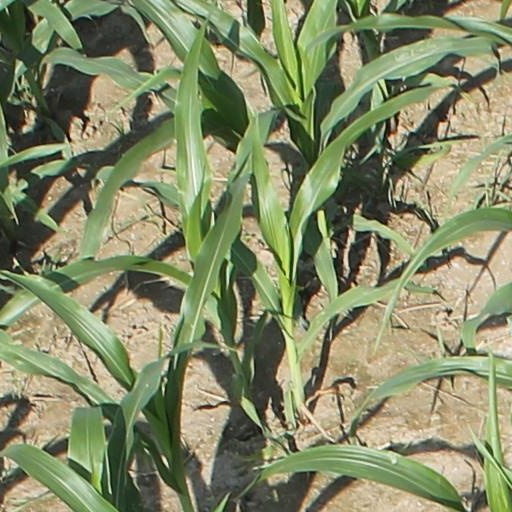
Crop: maize; corn